Nathaniel Cholmley

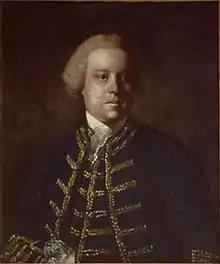
Nathaniel Cholmley, 1762 portrait

Nathaniel Cholmley (15 November 1721 – 11 March 1791) was a British Member of Parliament.